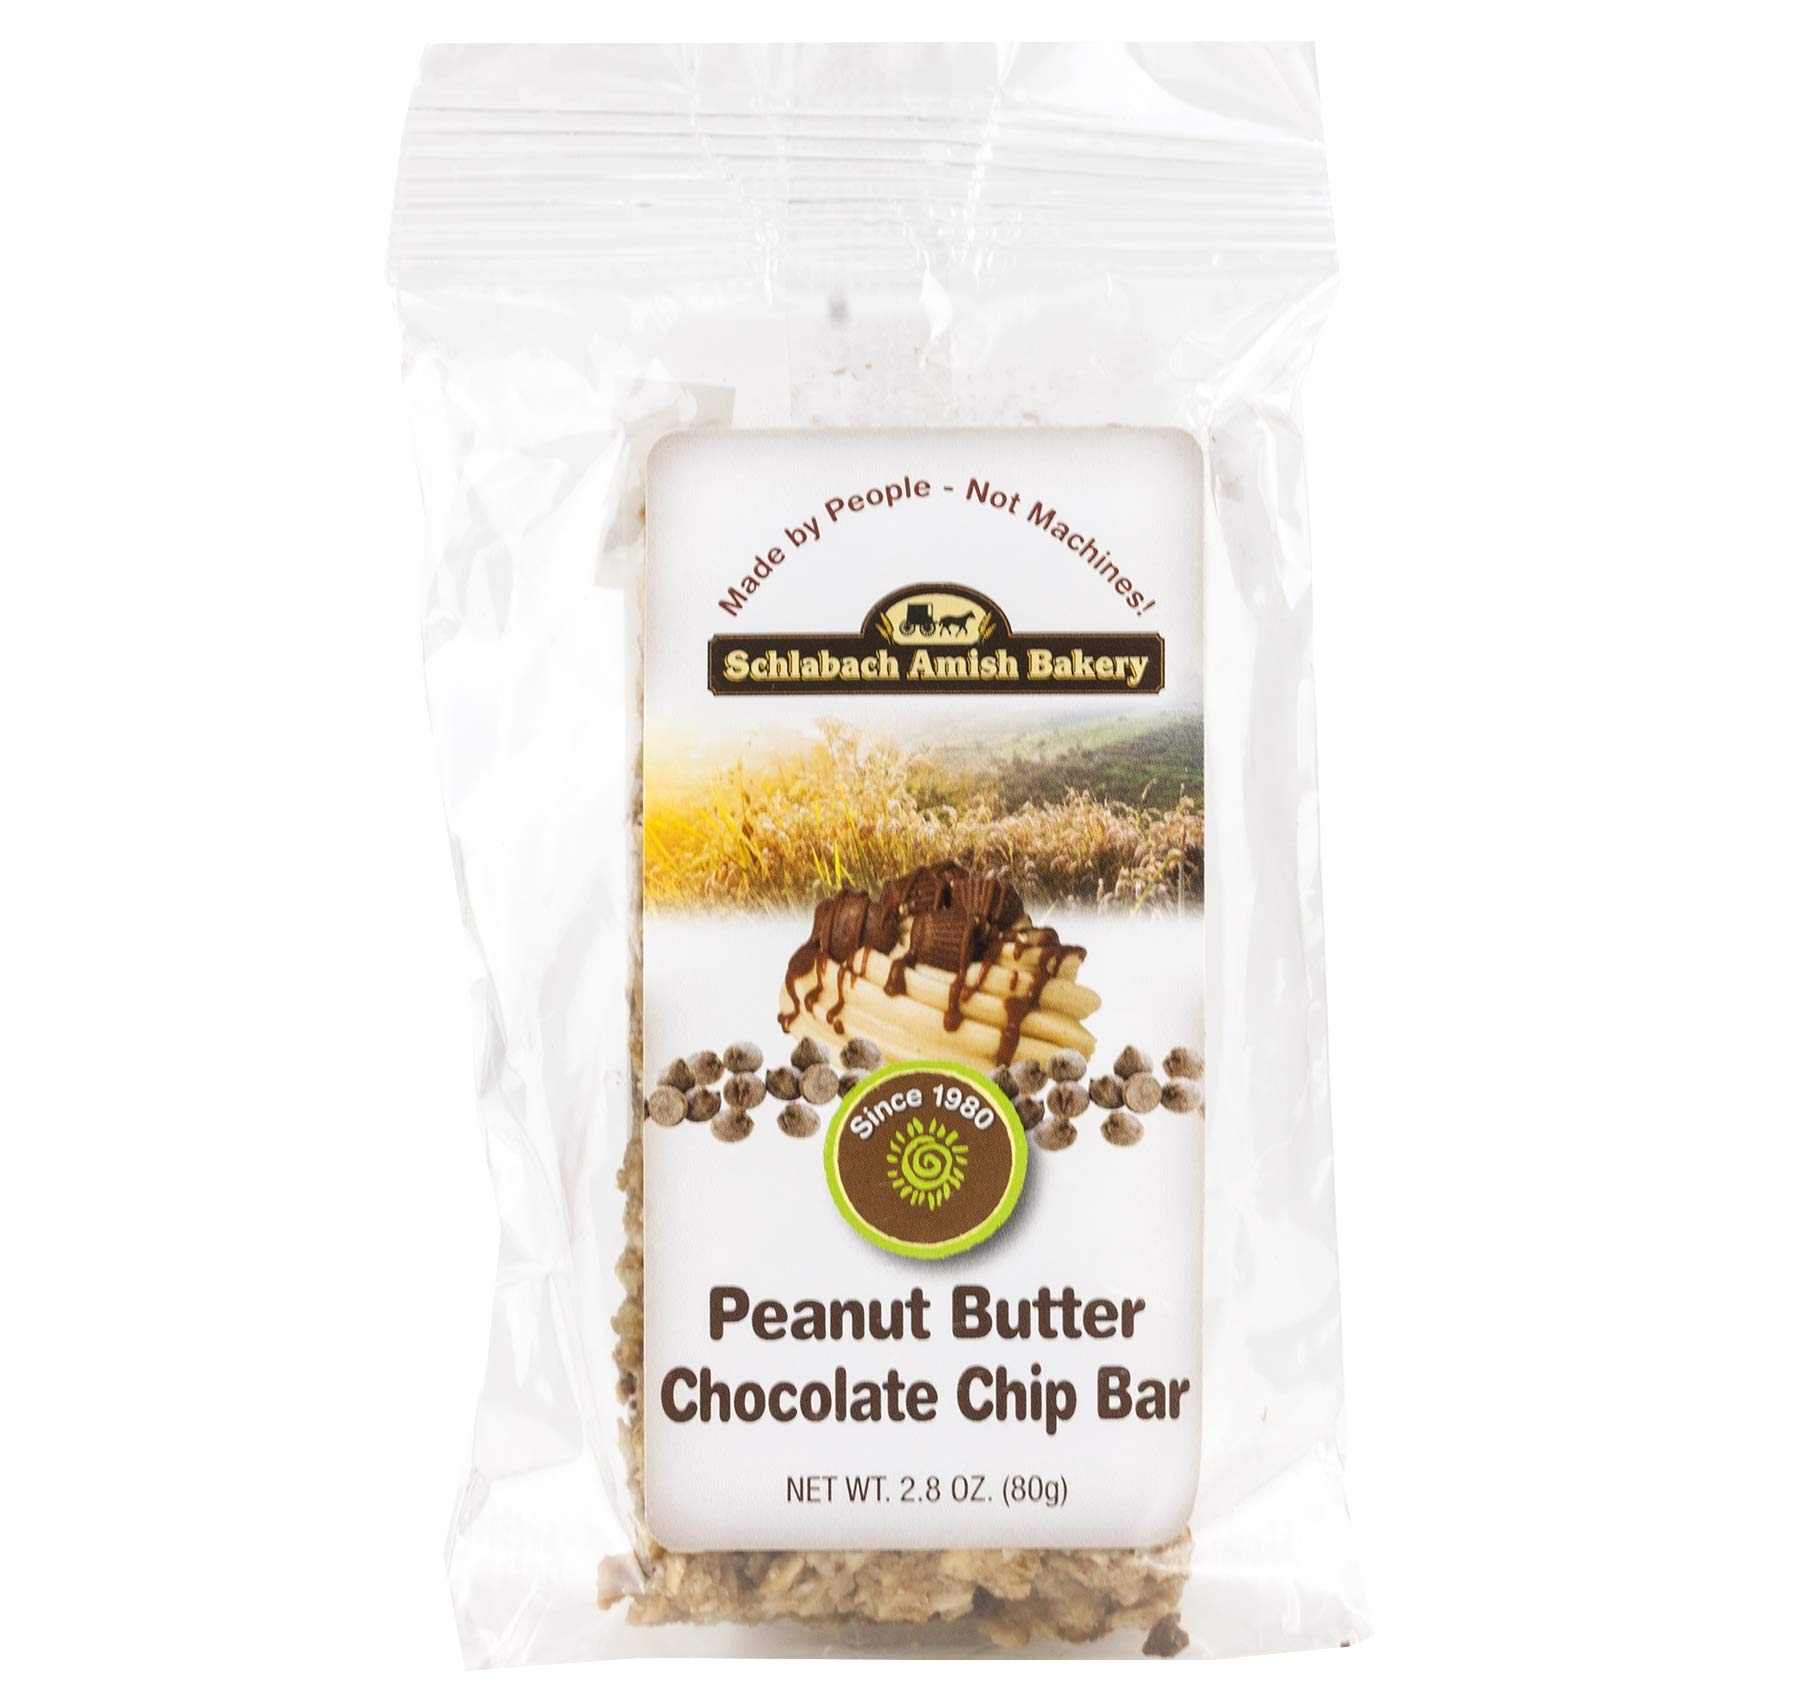
Item Name: Schlabach Amish Bakery Soft & Chewy Grand-Ola Granola Bars, Case Pack of 12/2.8 oz. Bars (Peanut Butter Chocolate Chip)
Bullet Point 1: Sweet chocolate chips and creamy peanut butter chips are tossed with oats to create a chewy granola bar that tastes like a delicious dessert. Each bar is individually wrapped, making it the perfect on-the-go snack.
Bullet Point 2: All Natural Ingredients! Case Pack of 12 Individually Wrapped Bars
Bullet Point 3: Sweetened with brown sugar, apple sauce, and coconut.
Product Description: Great Tasting, Healthy Food for Any Time of the Day
Value: 33.6
Unit: Ounce

Price: 36.05